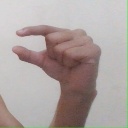
अक्षर: ग